Daemonia Nymphe

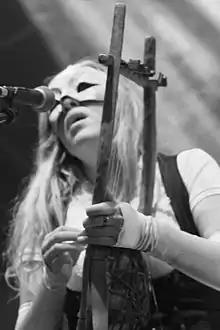
Daemonia Nymphe (Δαιμόνια Νύμφη) performance at Wave-Gotik-Treffen 2013 in Leipzig, Heidnisches Dorf.

Daemonia Nymphe (Δαιμόνια Νύμφη) is a Greek music band established in 1994 by Spyros Giasafakis and Evi Stergiou. The band's music is modeled after Ancient Greek music and is often categorized as neoclassical or neofolk.